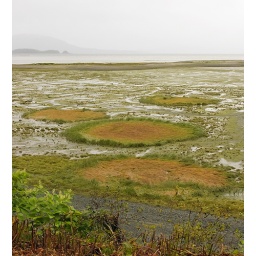
Odd grass pattern in the tidal grass, up the coast from Juneau, AK